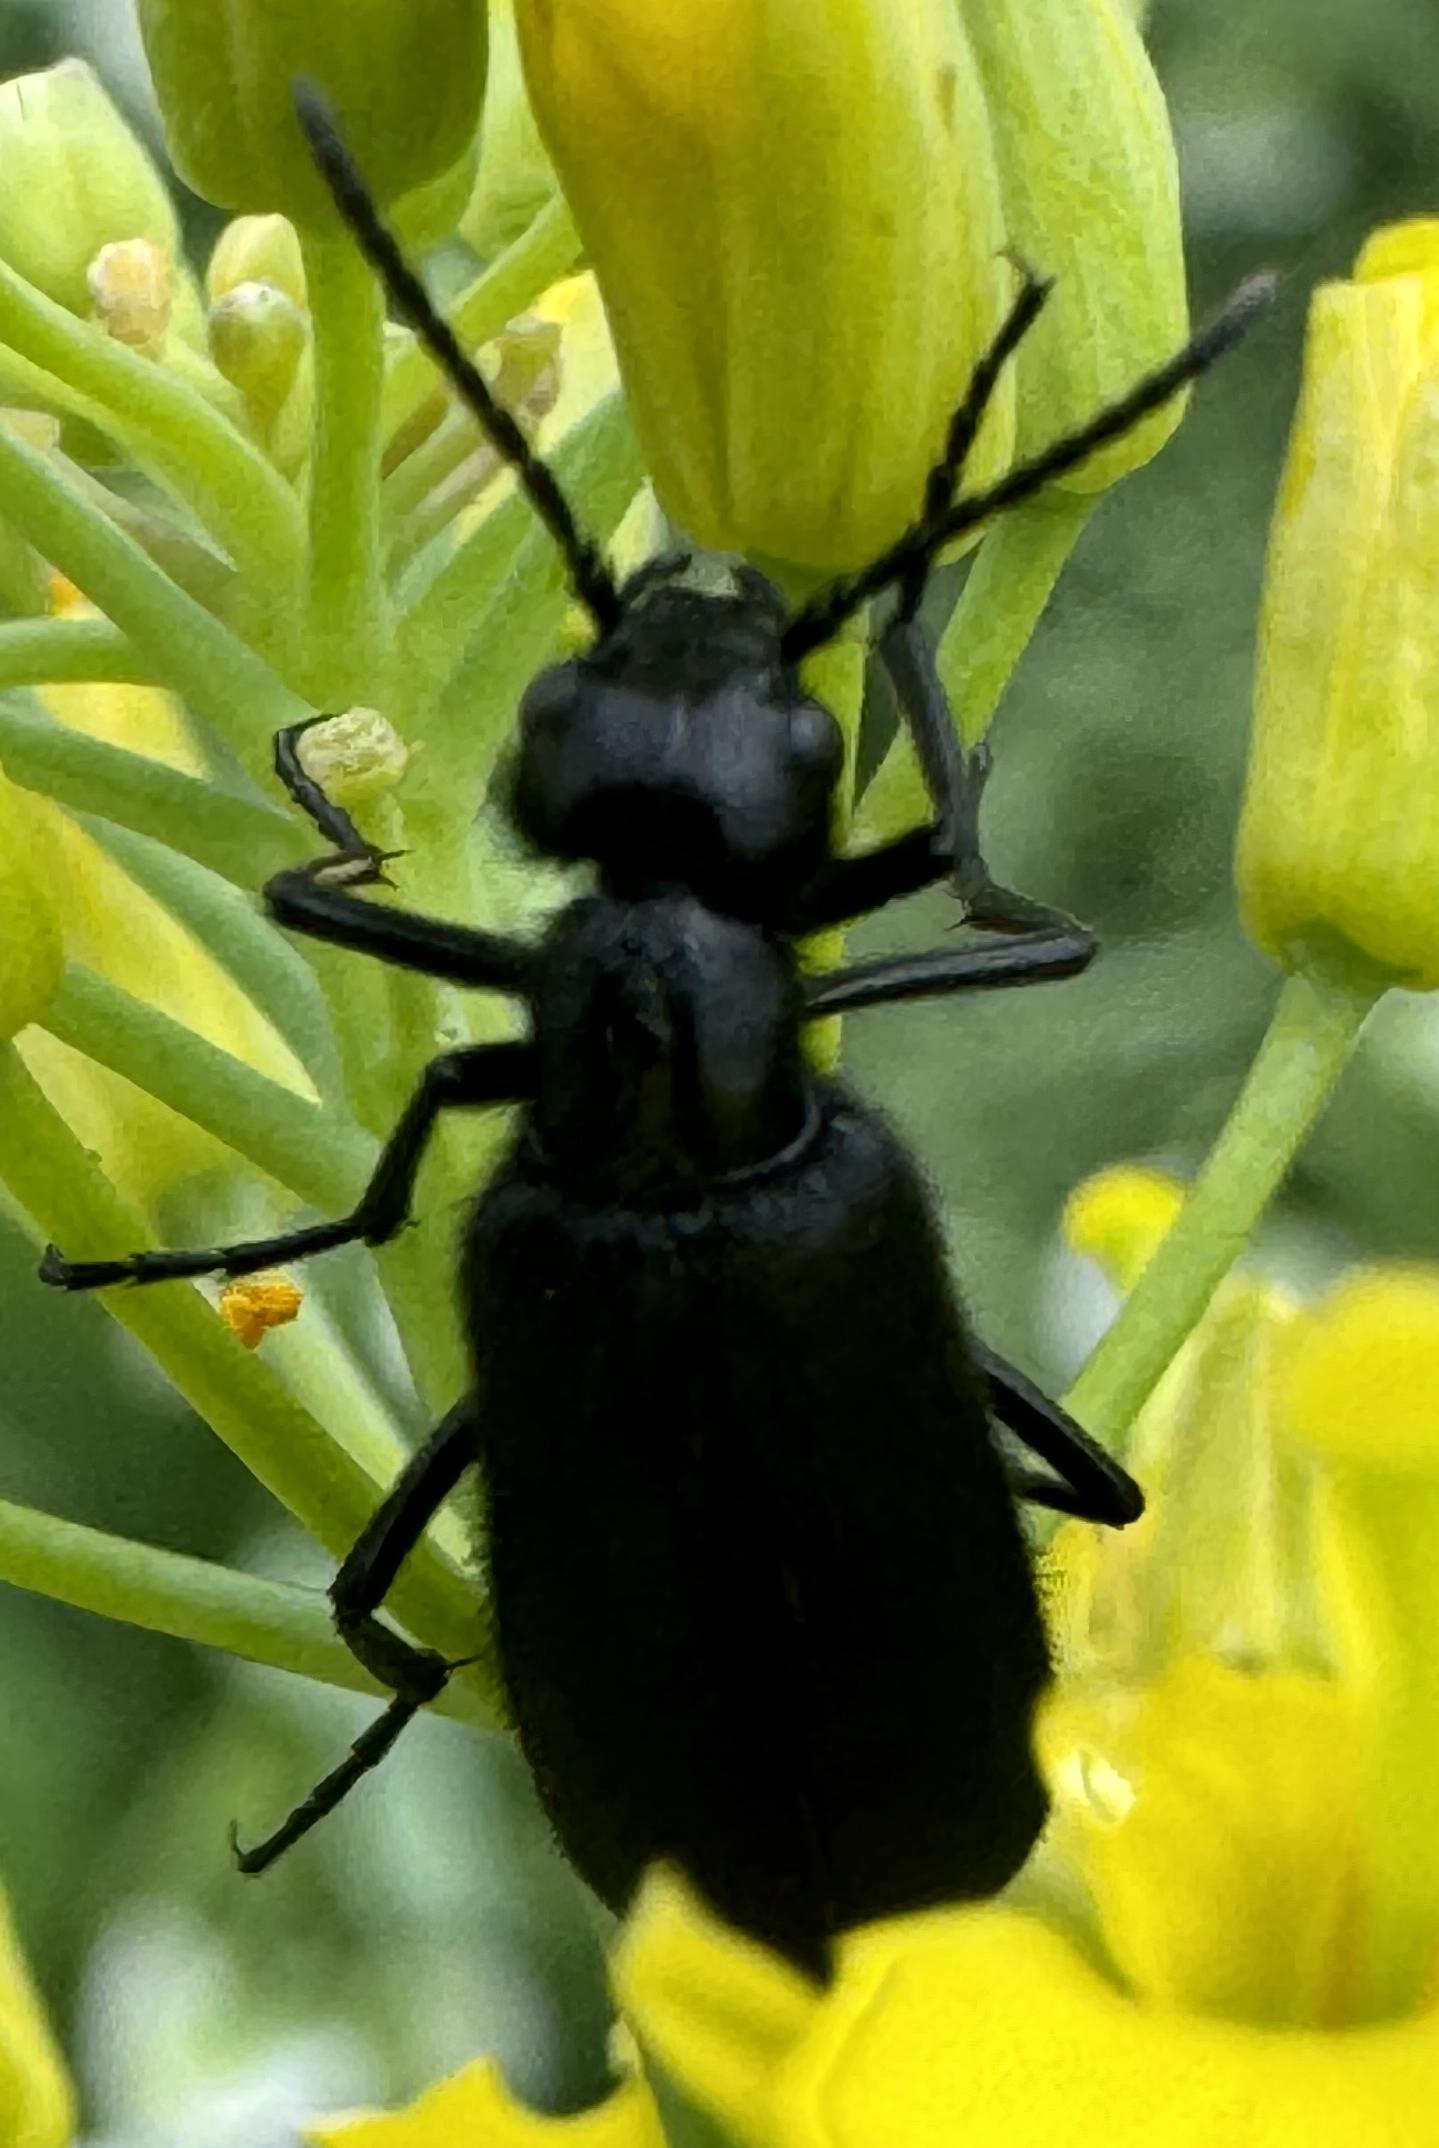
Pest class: occasional_pest